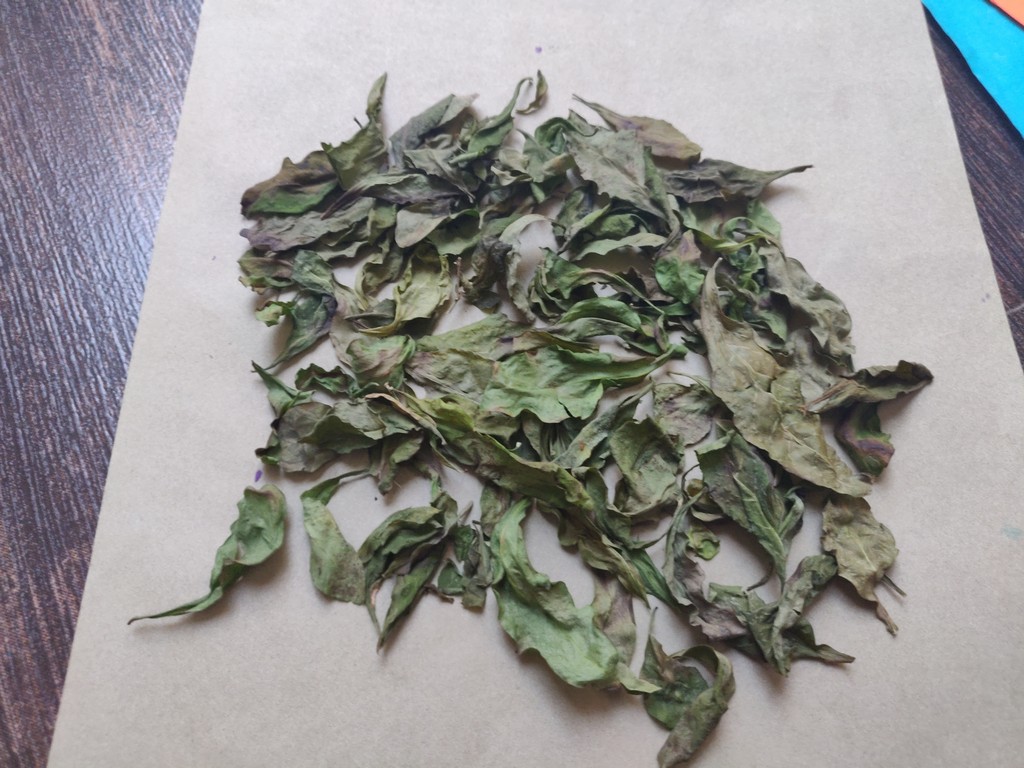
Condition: Dried
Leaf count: multiple
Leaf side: unknown